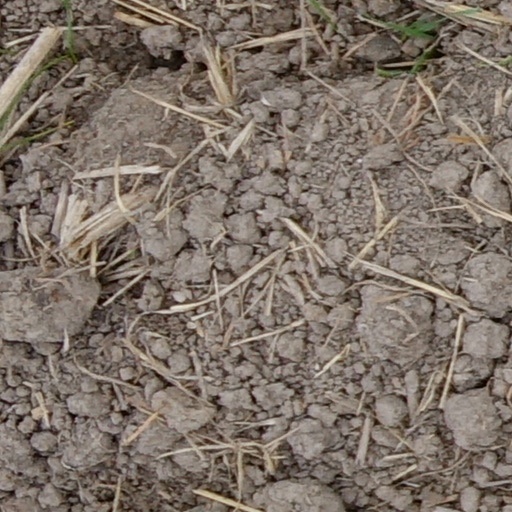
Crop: wheat